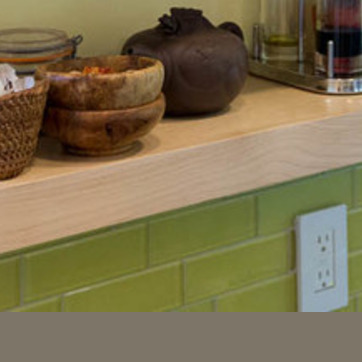
Material: wood